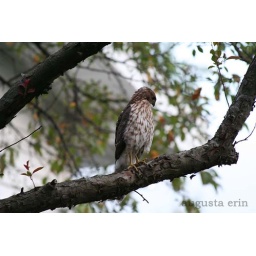
bird on my aunt's tree in her yard. Illinois. August 2009